Betty Binns Fletcher

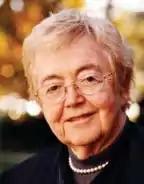

Betty Binns Fletcher (March 29, 1923October 22, 2012) was an American lawyer and judge. She served as a United States circuit judge of the San Francisco-based United States Court of Appeals for the Ninth Circuit between 1979 and 2012. Fletcher was one of the first women to become a partner in a major American law firm and the second woman to be appointed to the United States Court of Appeals for the Ninth Circuit.